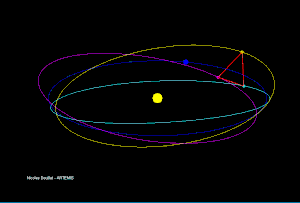
Orbitographie des stations de LISA et mouvement périodique annuel de l'interféromètre en orbite héliocentrique.
Laser Interferometer Space Antenna est une future mission spatiale de l'Agence spatiale européenne dont l'objectif est de détecter des ondes gravitationnelles de basse fréquence depuis l'espace. Il s'agit du premier observatoire spatial d'ondes gravitationnelles, les observatoires actuels, notamment LIGO et Virgo, étant terrestres.